Castelltallat range

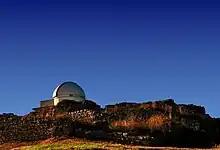
The observatory

The astronomical observatory was built close to the ruins of the ancient castle as part of the revitalization of the area after numerous forest fires. Opened in 2004, the dome of the observatory has a diameter of 5 meters and the telescope 400 mm.